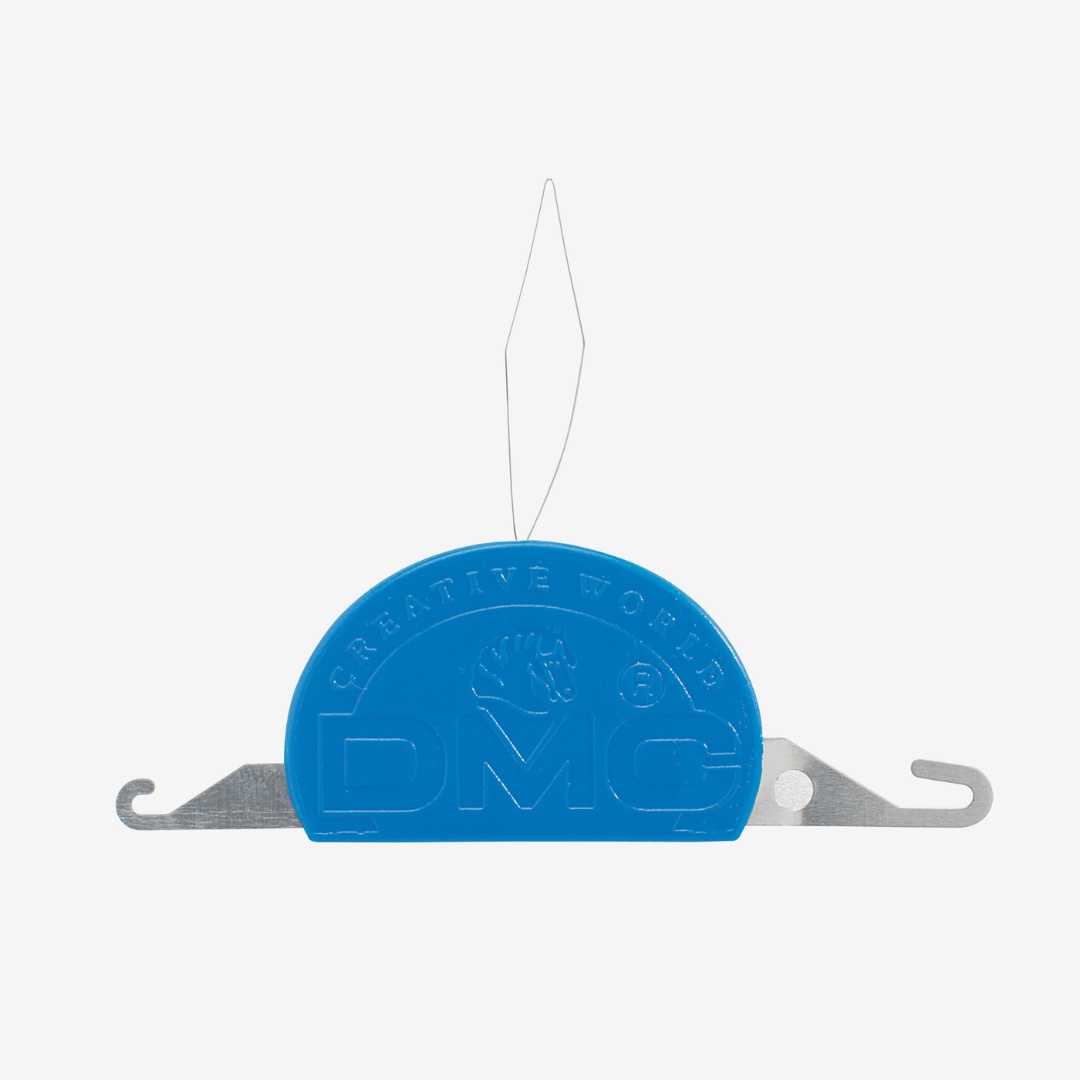
DMC | 3 in 1 Needle Threader
The DMC Needle Threader contains one hook for threading heavy weight threads/yarns, one hook for medium weight, and a wire for use with fine threads. Our handy little needle threader that is three threaders in one.
Brand: HA Kidd
Category: Arts & Entertainment > Hobbies & Creative Arts > Arts & Crafts > Art & Crafting Tools > Thread & Yarn Tools > Needle Threaders > Handheld Needle Threaders